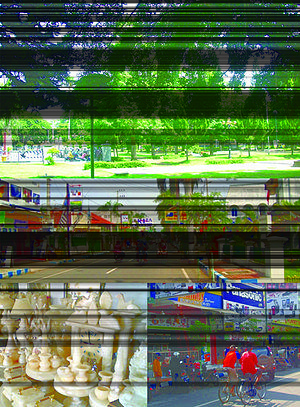
Le kabupaten de Tulungagung, en indonésien Kabupaten Tulungagung, est un kabupaten d'Indonésie situé dans la province de Java oriental.